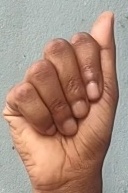
ASL sign: A